Chhau mask

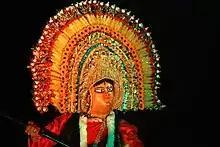
A "nari" mask showing the face of Durga.

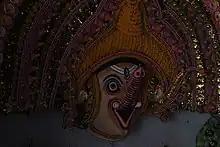
A mask showing the Hindu deity "Ganesha". The distinguishing feature is the trunk.

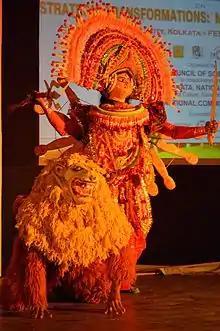
The 'Mahisasuramardini' Chhau recital performed by Purulia's 'Royal Chhau Academy', during an international conference and intensive seminar on 'Strategic Transformations: Museums in 21st Century' organised by the National Council of Science Museums, India in collaboration with Indian Museum, Kolkata, National Museum, New Delhi (Ministry of Culture Govt. of India) and Indian National Committee of ICOM, held at Mini Auditorium, Science City, Kolkata on 13 February 2014. Note the animal mask of the lion, and the "nari" mask of Durga.

“Each dancer’s mask is unique”, says Anusua Mukherjee while reporting on Charida for The Hindu. The masks are made “according to his or her facial measurements by their trusted craftsmen, who work in close collaboration with the troupes”, Mukherjee adds. In this way, the mask-maker imparts his own understanding of the character which eventually also shapes the dances. There isn’t much scope for experimentation for the masks are stylised but artisans being in their own flavour particularly while painting the eyes of the characters.